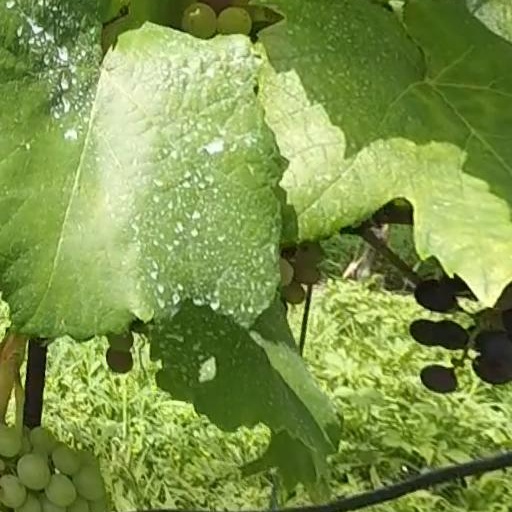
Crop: grape